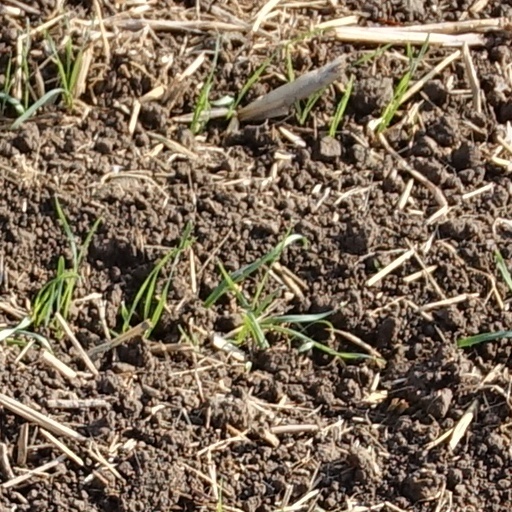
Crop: wheat